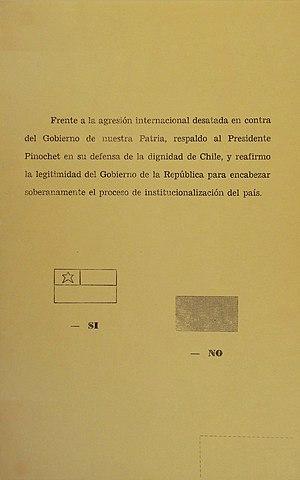
Cet article recense les élections ayant eu lieu durant l'année 1978. Il inclut les élections législatives et présidentielles nationales dans les États souverains, ainsi que les référendums au niveau national.